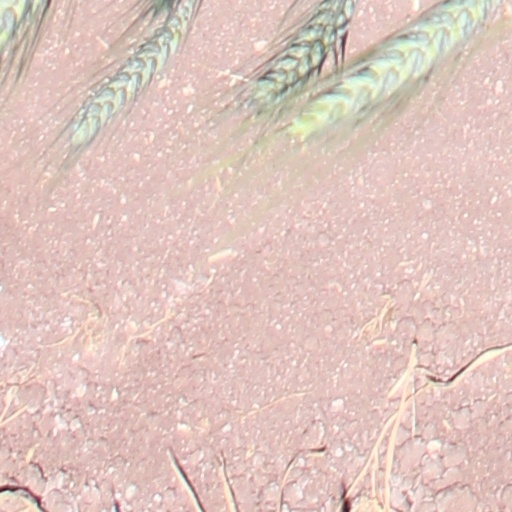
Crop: wheat